Bergen Hill

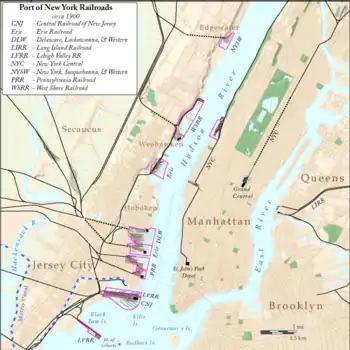
Rail routes across Bergen Hill and their terminals ca. 1900

Bergen Hill refers to the lower Hudson Palisades in New Jersey, where they emerge on Bergen Neck, which in turn is the peninsula between the Hackensack and Hudson Rivers, and their bays. In Hudson County, it reaches a height of 260 feet.